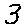
Label: 3